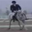
Label: horse